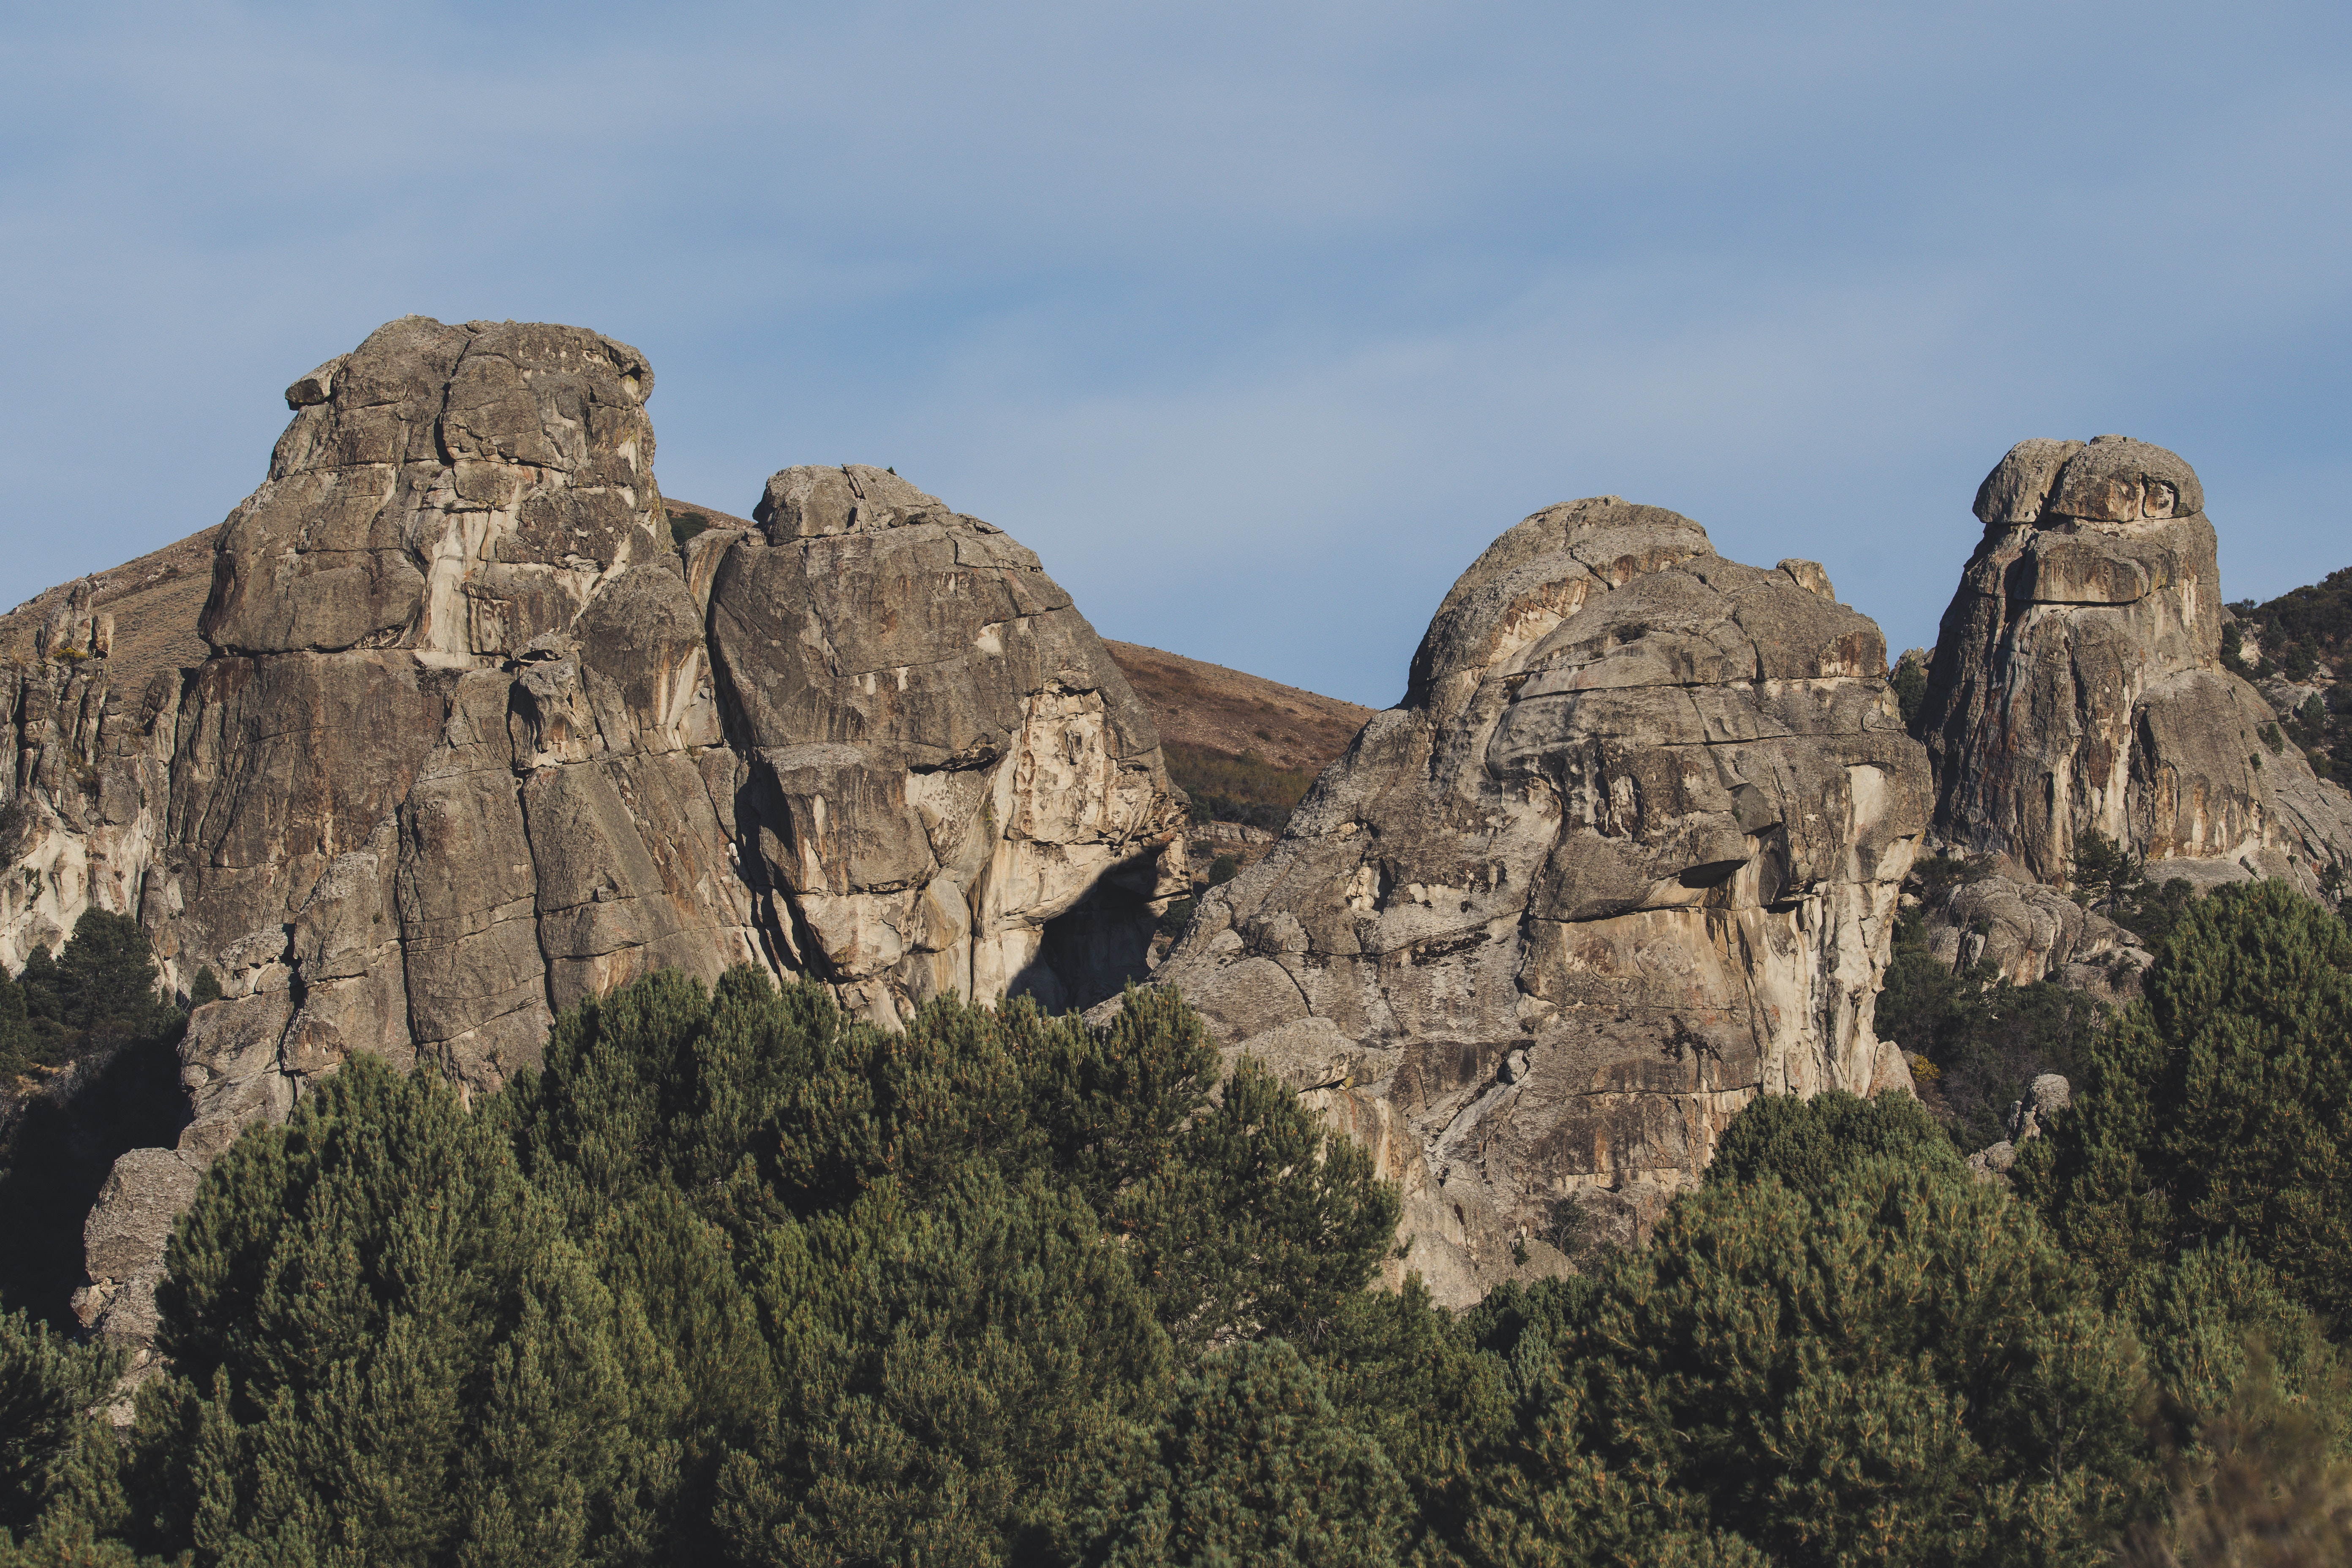
rock, mountainous landforms, mountain, sky, escarpment, badlands, national park, outcrop, bedrock, formation, batholith, geology, tree, volcanic plug, terrain, shrubland, cliff, plant community, landscape, sill, hill, intrusion, mountain range, klippe, mount scenery, igneous rock